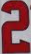
Number: 2